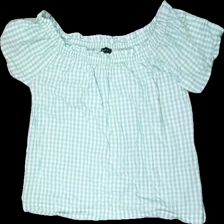
View: front
Type: Top
Category: Ladies
Brand: Miss Milla
Colors: White, Green
Material: 100% cotton
Pattern: Checkered print
Cut: Regular
Size: L
Season: Summer
Price range: 100-150
Recommended usage: Reuse